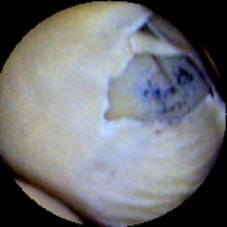
Label: Broken